University of Florida

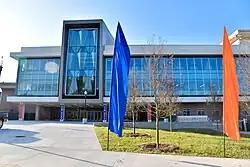
The North Facade of the J. Wayne Reitz Union

The Reitz is the campus union at the University of Florida. On February 1, 2016, it was reopened after an extensive renovation and expansion. The of new space includes support space for student organizations, new lounges, study spaces, a game room, an arts and crafts center and dance studios.